Eastern Nazarene College

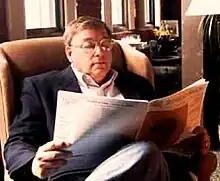
Donald Yerxa, Director of The Historical Society (THS) at Boston University

ENC was 24 percent ethnically diverse, the highest diversity rate among the eight Nazarene liberal arts colleges, and black student enrollment rose from 4.9 to 15 percent between 1997 and 2007. Eastern Nazarene has always been co-educational, and most of the traditional undergraduate population lives on campus. Undergraduate students at ENC were typically affiliated with approximately 30 different Christian denominations (the largest representations being Nazarene, Baptist, Catholic, and non-denominational), while 35 percent of the student population had no reported denominational or religious affiliation.